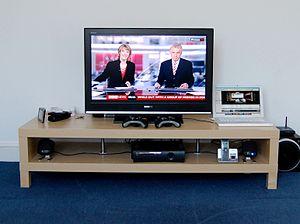
Centre mulimédia connecté à divers dispositifs